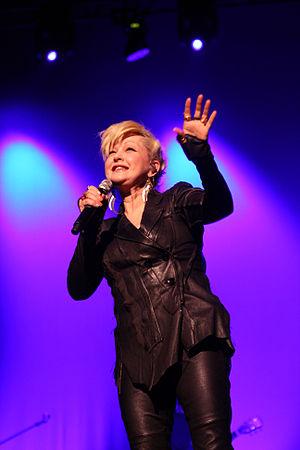
Le Grammy Award du meilleur nouvel artiste est un prix décerné depuis 1959 par la National Academy of Recording Arts and Sciences. Ce prix fait partie des quatre récompenses de la cérémonie des Grammy Awards à ne pas être restreintes à un genre musical donné, avec l'album de l'année, la chanson de l'année et l'enregistrement de l'année.